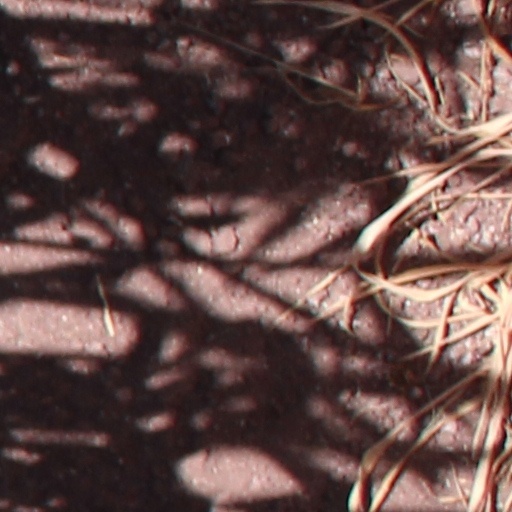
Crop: wheat